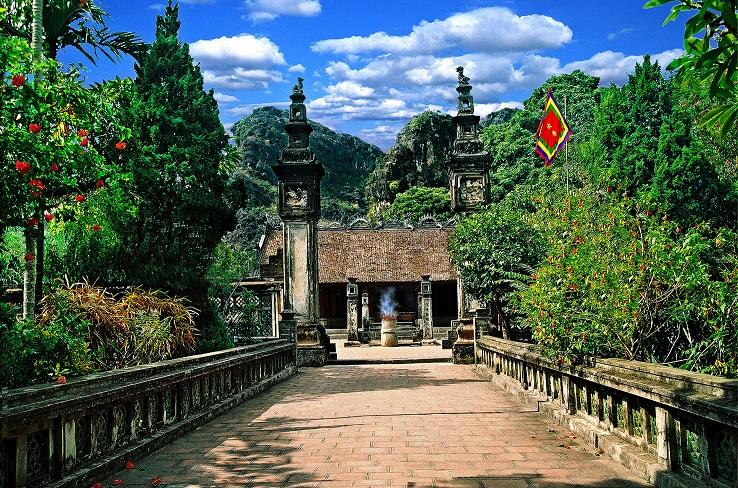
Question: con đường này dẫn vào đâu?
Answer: vào một căn nhà cổ